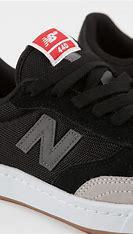
Brand: New
Model: Balance New Balance Numeric 440